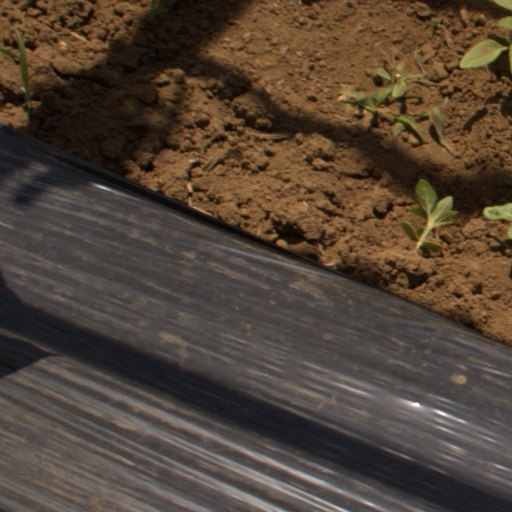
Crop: Jerusalem artichoke